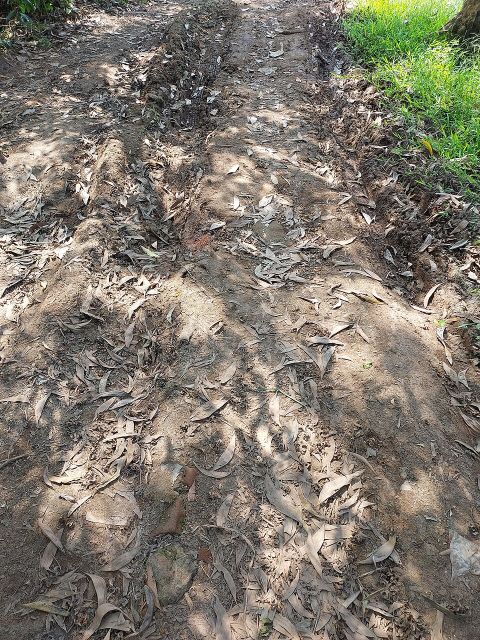
Road surface condition: dry